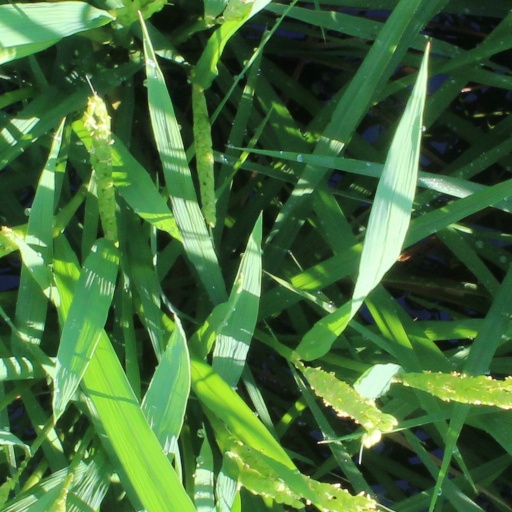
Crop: rice